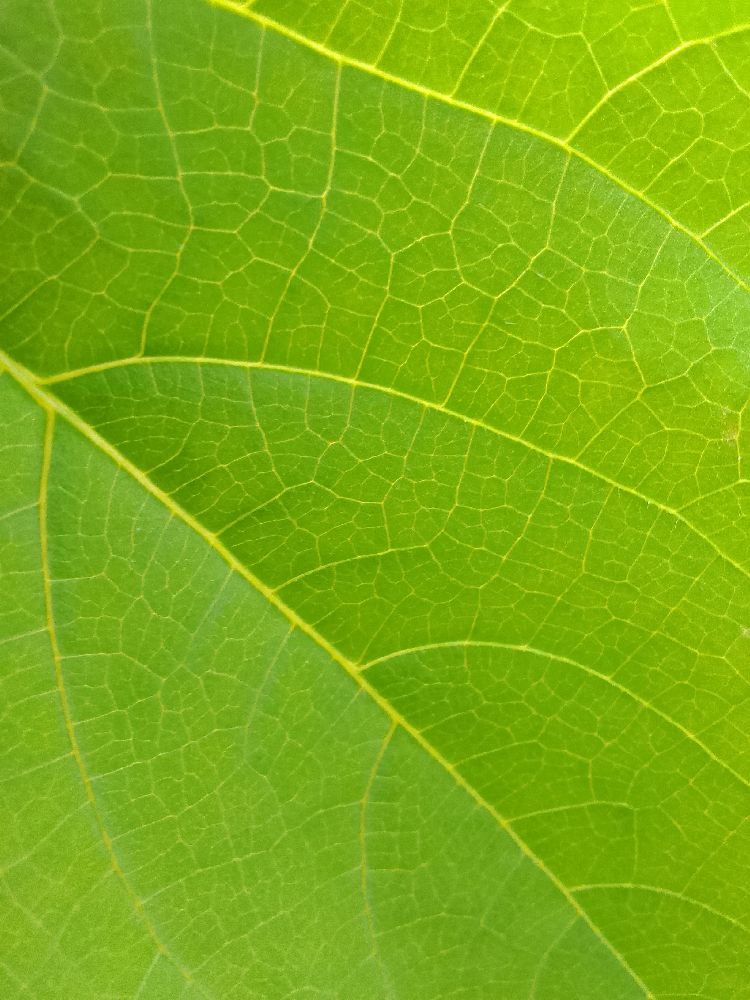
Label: healthy